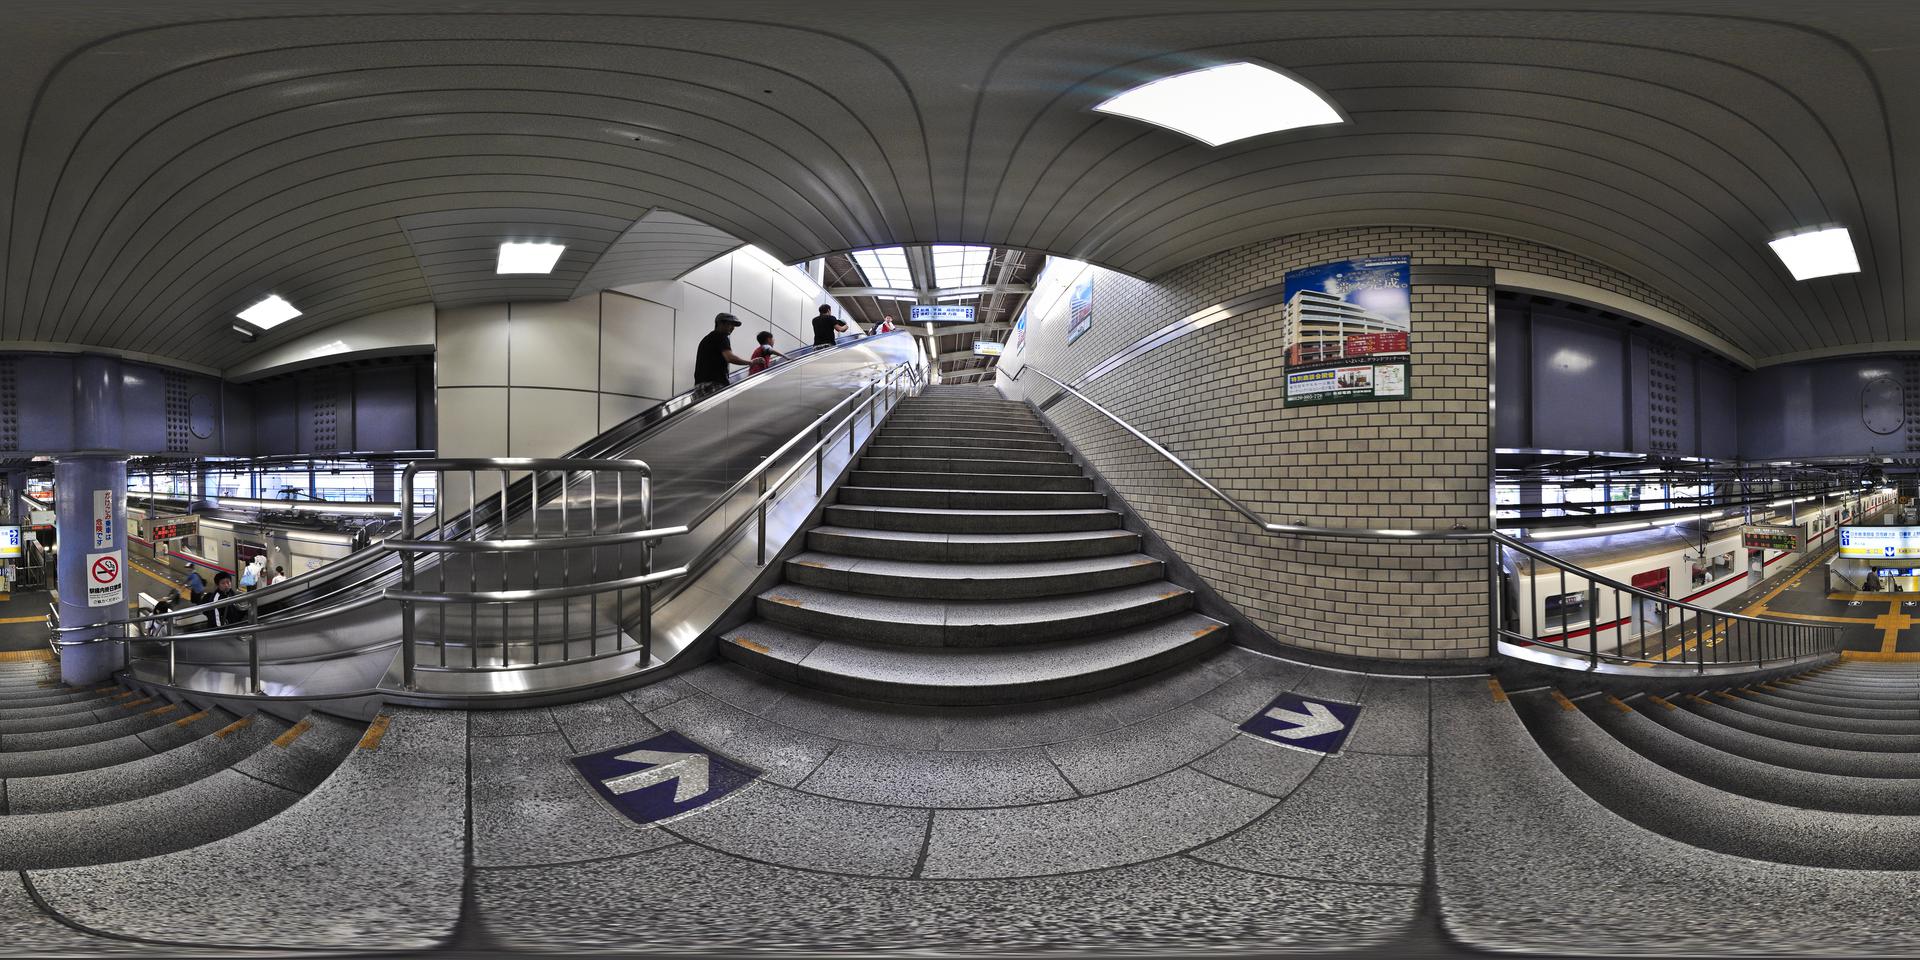
Referred object: the no smoking sign on the pillar

Referred object: the blue advertisement poster